Ananda College

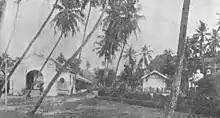
School grounds in 1920.

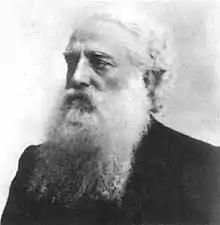
Colonel H.S. Olcott, founder of Ananda College

Ananda College is a Prestigious Buddhist school in Colombo, Sri Lanka. It is often known as "The Pinnacle of buddhist education " It is the largest national Buddhist school for boys in Sri Lanka, with a student population exceeding 8000 across 13 grades. It was established as the Buddhist English high school by Colonel Henry Steel Olcott in 1886, following the national renaissance which took place in latter half of the colonial Ceylon.